Pitsford School

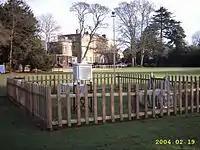
Pitsford Hall, now occupied by Pitsford School. Formerly the seat of Henry Lloyd (1840-1902), a cadet member of the Lloyd family (Quakers, iron-founders and bankers) of Dolobran, Montgomeryshire, who served as High Sheriff of Montgomeryshire in 1883.

Pitsford School, established 1989, is a co-educational, 3-18 independent day school in Pitsford, Northamptonshire. Originally called Northamptonshire Grammar School, the school changed its name to Pitsford School in September 2011. Pitsford School is run by the Northamptonshire Independent Grammar School Charity Trust, set up on 27 July 1998. The trust was registered with the Charity Commission in August 1988 to promote and provide for the advancement of education. On 6 September 1989, the school opened with 47 boys admitted across three year groups, Y7-9. The founding Headmaster was Malcolm Tozer, the current headmaster is Craig Walker.